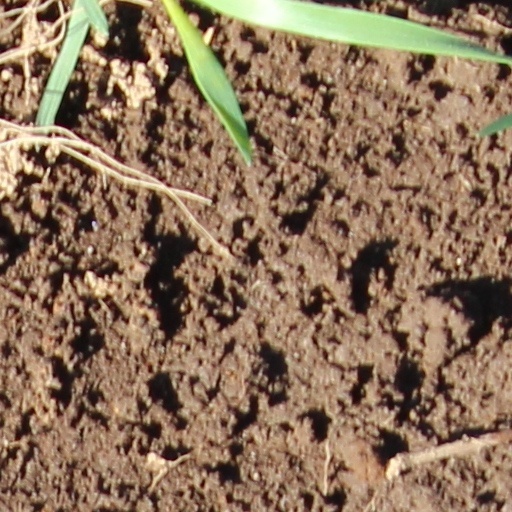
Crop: wheat